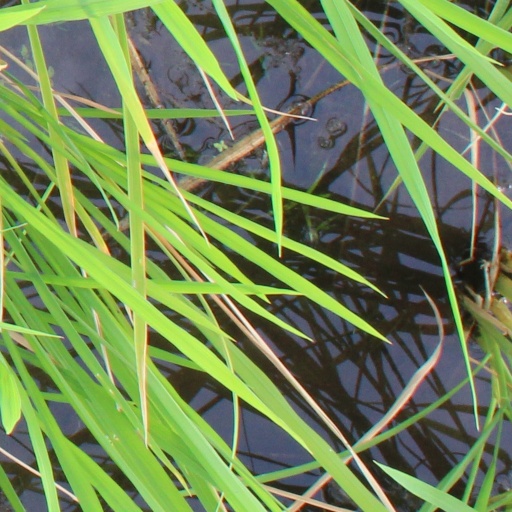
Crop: rice